Combat operations in 2012 during the Battle of Aleppo

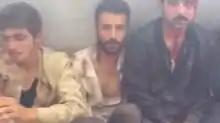
Berri clan's militiamen, considered to be "Shabiha", after their capture by the Tawhid Brigade in Aleppo, July 2012.

On 24 July 2012, according to Al Jazeera, the FSA launched an offensive to take the city center, leading to heavy fighting near the gates of the Old City, a UNESCO World Heritage Site. Rebel forces on the eastern front continued to push westwards. The FSA set up checkpoints in the eastern Sakhur district. Later that day, the Syrian Army employed fighter jets for the first time to bomb rebel-held districts.